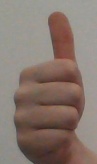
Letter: aleff